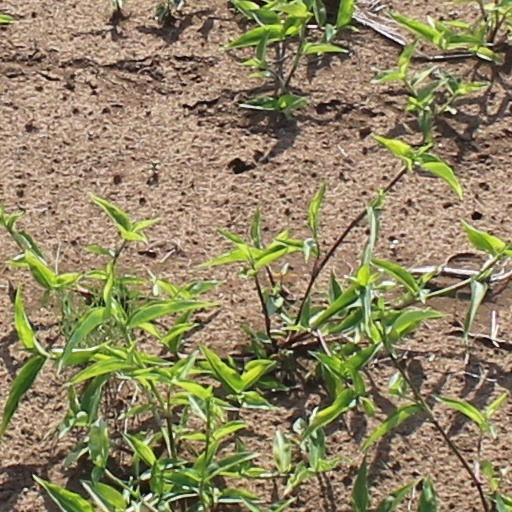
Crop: wheat